Mršići

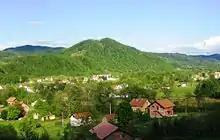
Mršići

Mršići is a village in Vlasenica, Republika Srpska, Bosnia and Herzegovina.